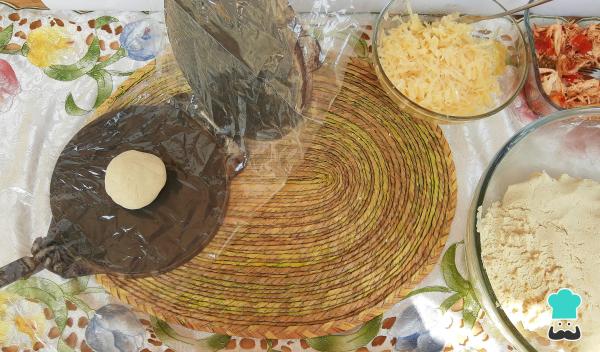
Una vez tengas la masa, toma una porción de aproximadamente 50 gramos. Aplástala con ayuda de una prensa para tortillas y ten a la mano el relleno que quieras usar para las quesadillas. Si no tienes prensa para tortillas, puedes usar ponerlas sobre un plástico y aplastar con un rodillo o un plato.Truco: Si no tienes prensa para tortillas, puedes utilizar un plástico y aplastar con un rodillo o un plato